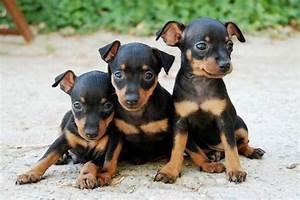
dog